Gerald Edgcumbe Hadow

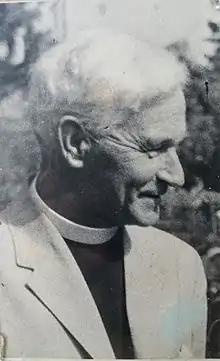
Gerald Edgcumbe Hadow OBE was an English Christian missionary to East Africa in the mid-twentieth century

Gerald Edgcumbe Hadow (13 June 1911 – 27 February 1978 Cambridge) was a British Christian missionary in East Africa.